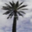
Label: palm_tree